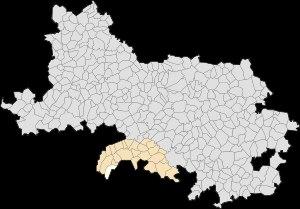
Sarton est une commune française située dans le département du Pas-de-Calais en région Hauts-de-France.